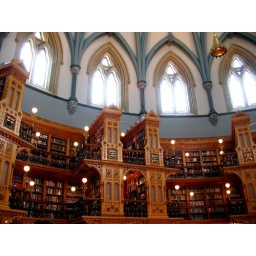
Oh, to work in a library this beautiful someday. A girl can dream... From the archives.